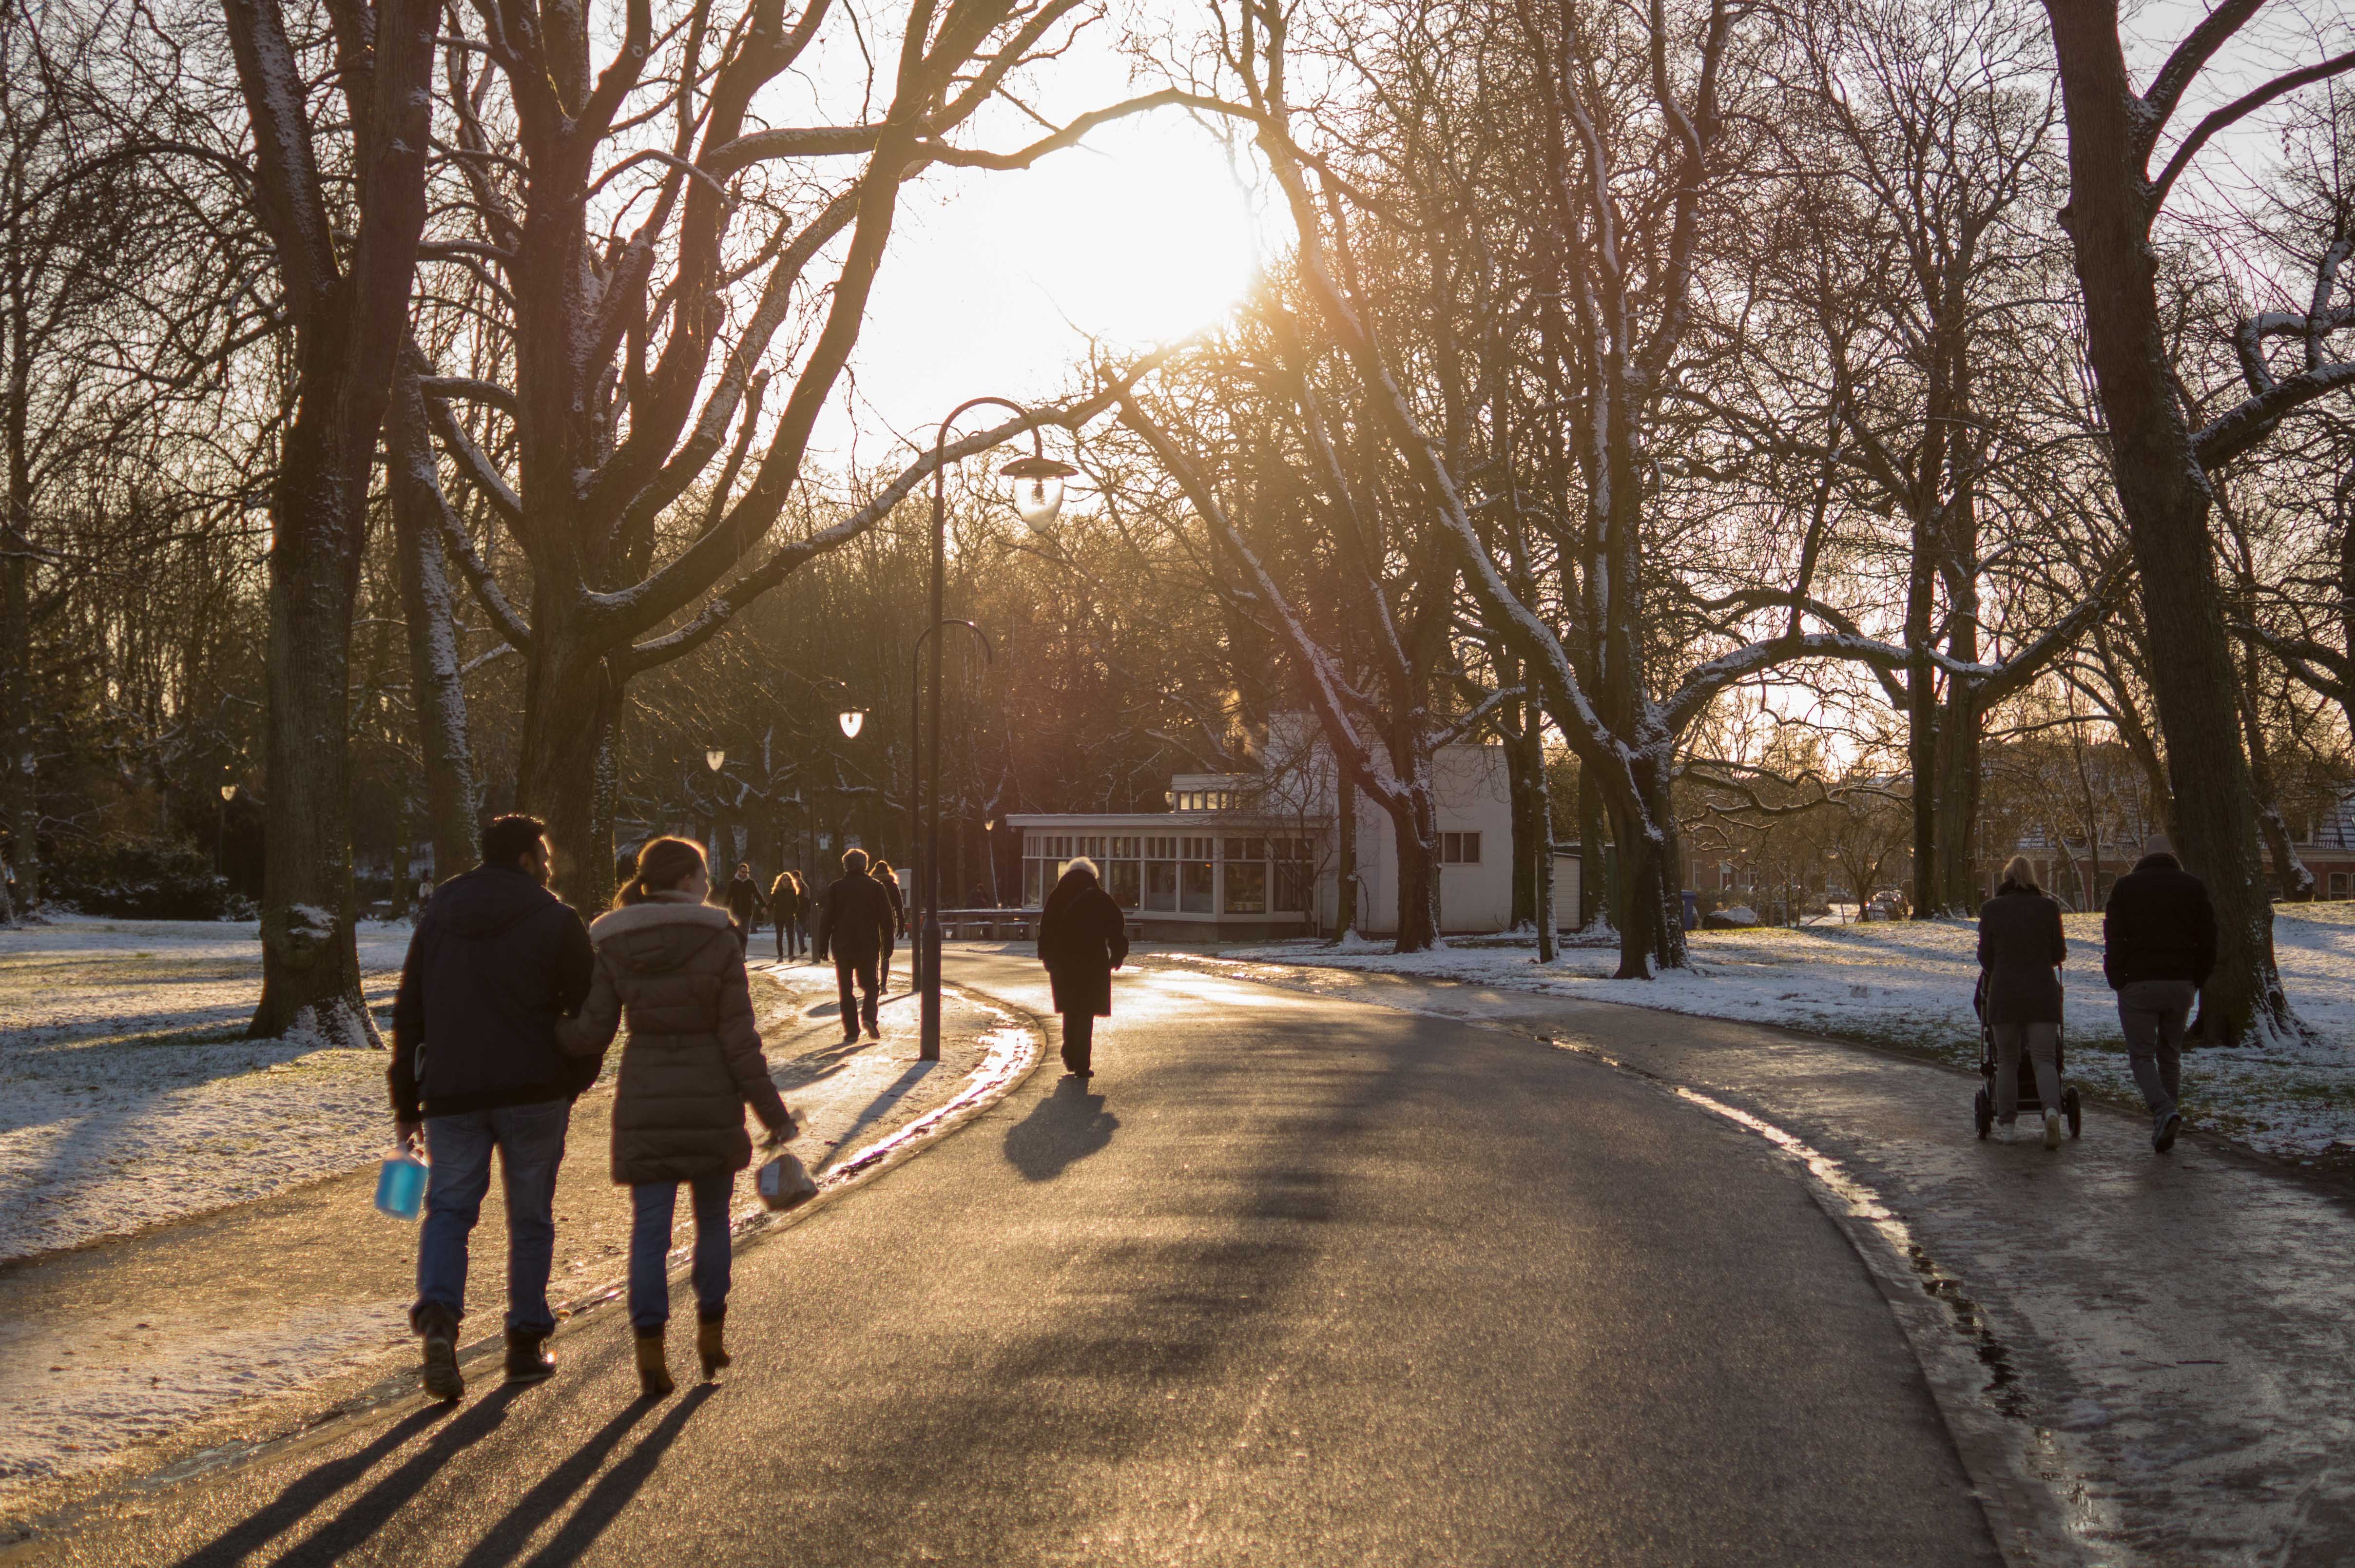
tree, snow, winter, people, road, street, sunlight, morning, evening, autumn, park, weather, season, trees